Benjamín Delgado

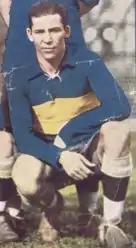

Benjamín Delgado (1 June 1897 – 4 November 1953) was an Argentine footballer. He played in nine matches for the Argentina national football team from 1923 to 1926. He was also part of Argentina's squad for the 1926 South American Championship.